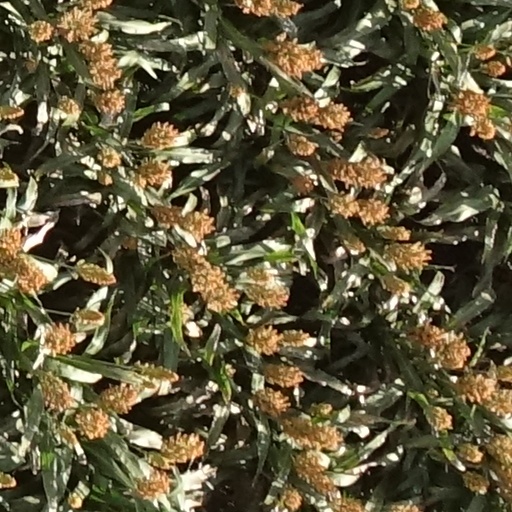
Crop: sorghum